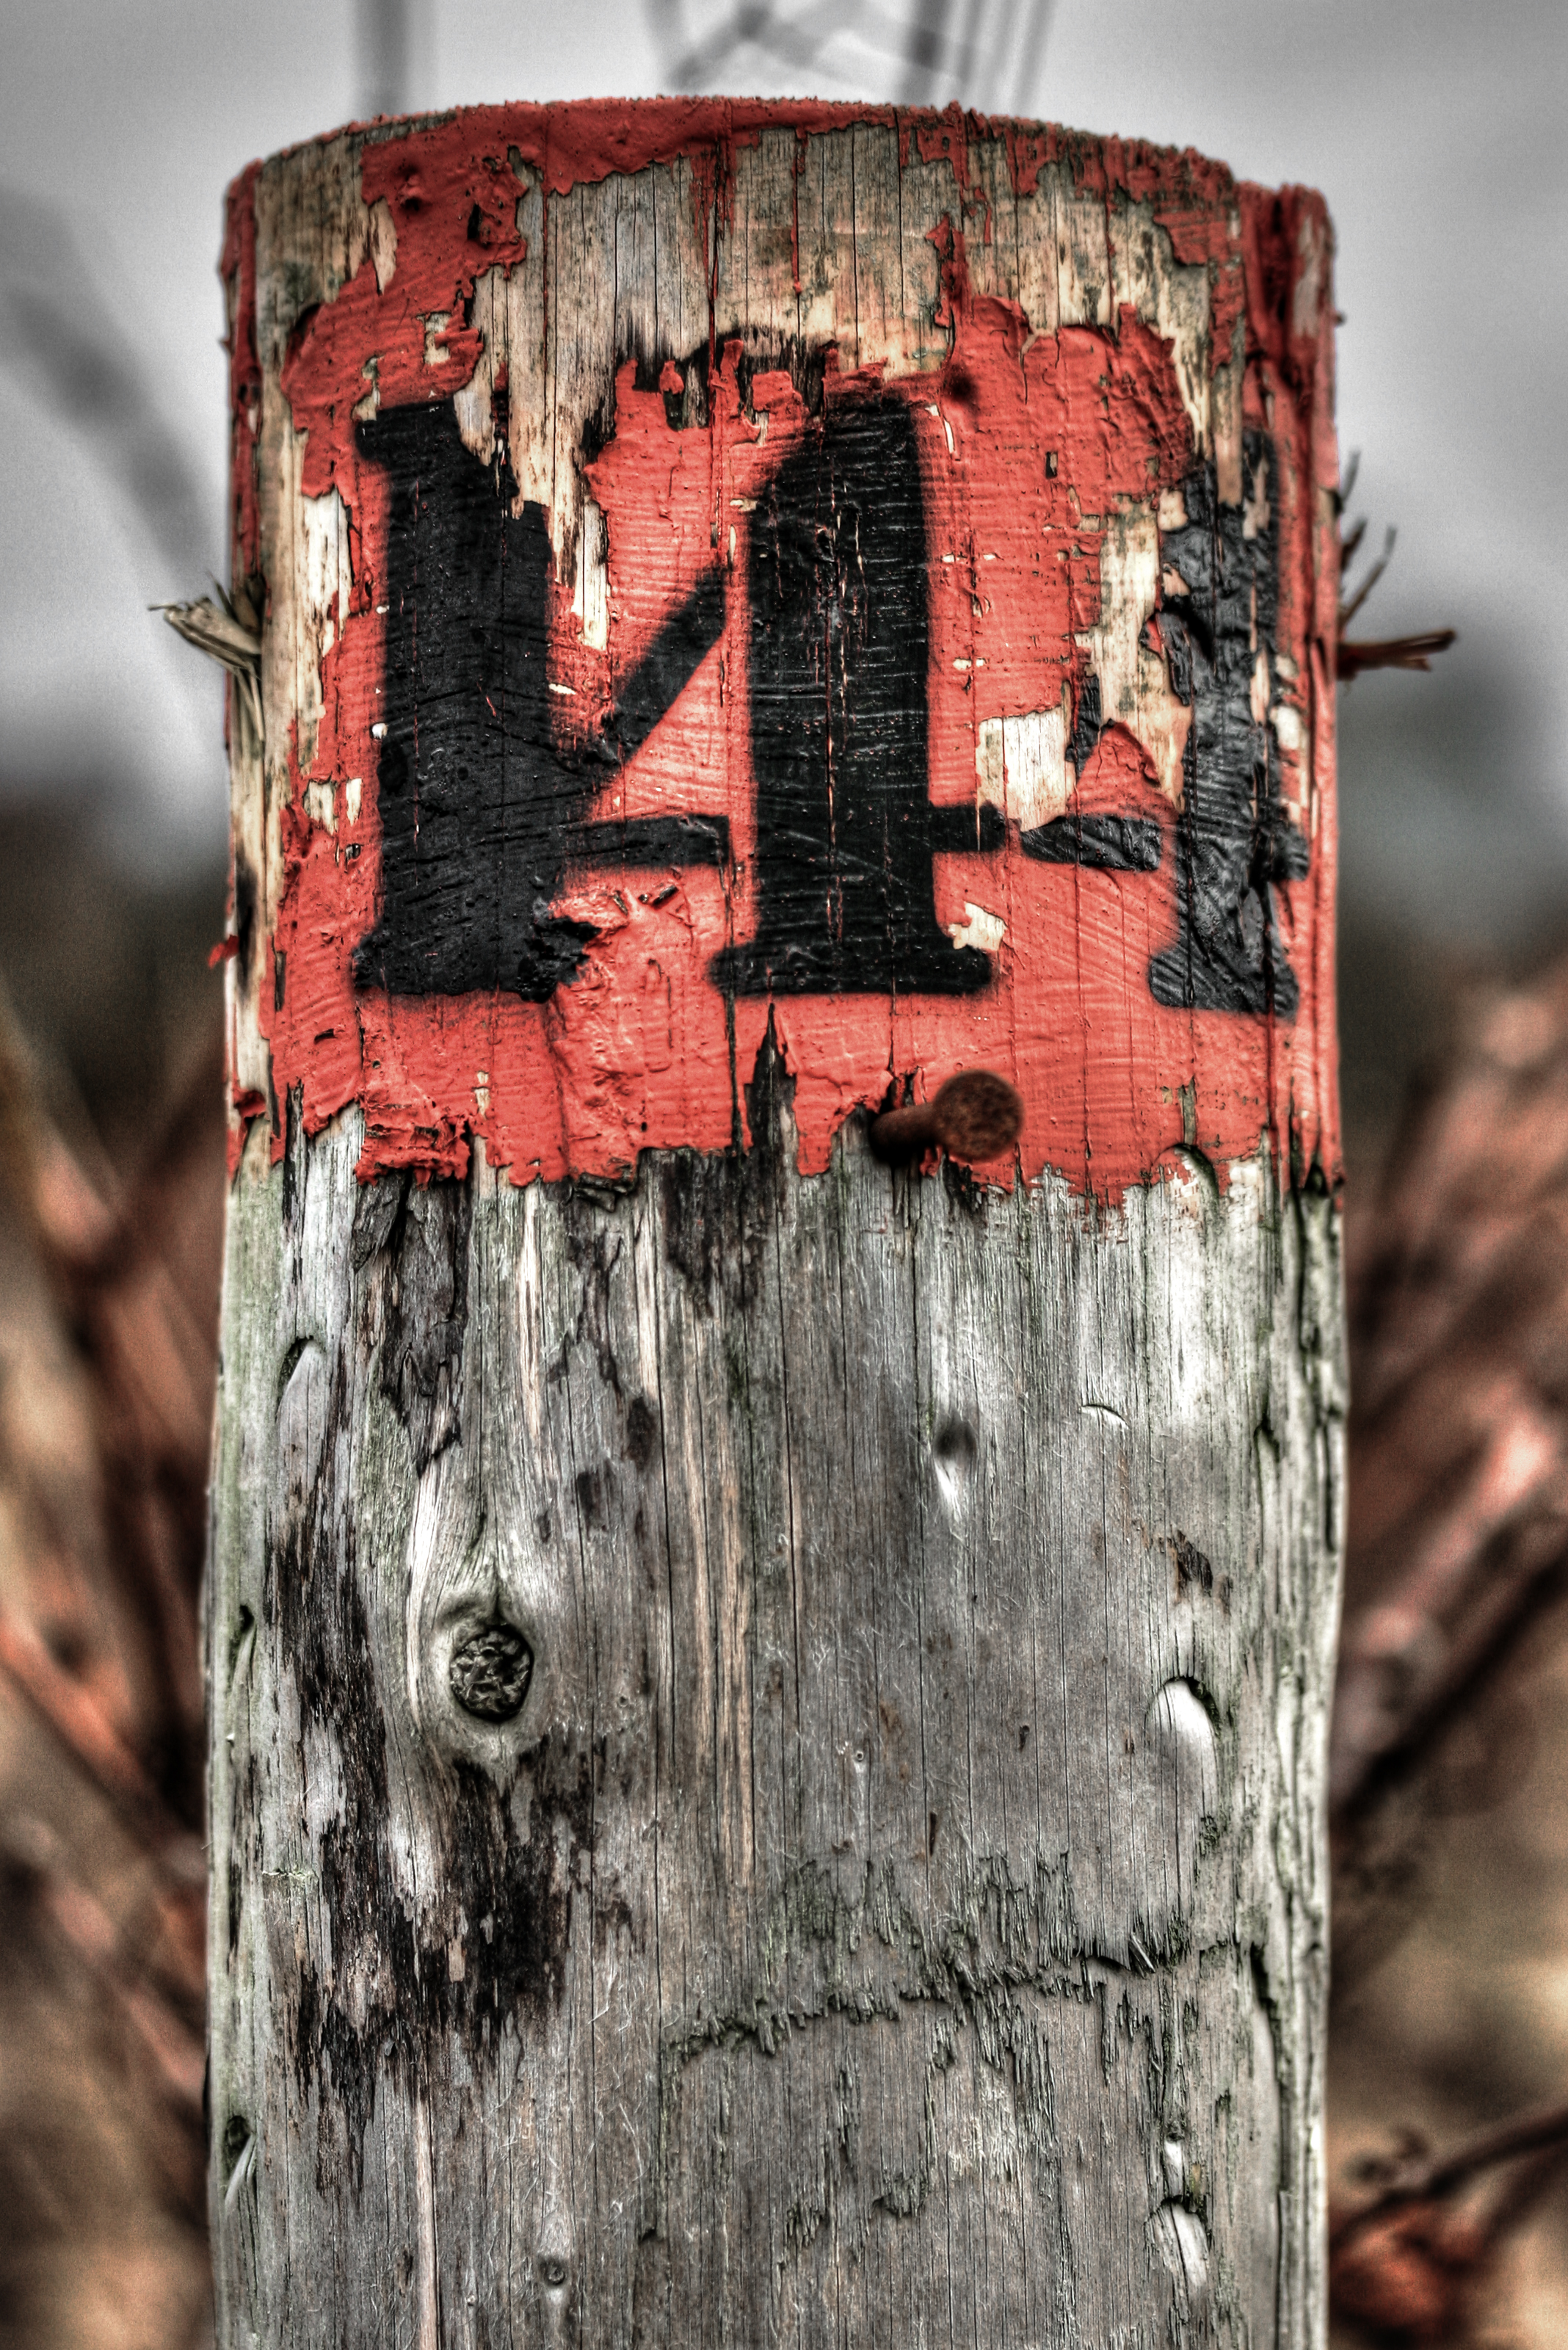
tree, post, plant, wood, trunk, old, red, autumn, black, season, weathered, grey, mygearandme, mygearandmepremium, used, 144, warts, woody plant